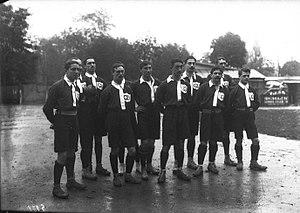
France - Angleterre, 01/11/1906, Paris. Équipe de France de football. De gauche à droite
Zacharie Baton est un footballeur français né le 20 septembre 1886 à Arras et mort le 21 février 1925 à Paris 9ᵉ.
Deux matches officiels ont lieu pour l'équipe de France de football en 1906 qui se soldent par deux défaites et surtout par l'une des plus importantes de son histoire à domicile face à une équipe amateur représentant l'Angleterre. Pour ce match les bleus ont joué en rouge et Julien Verbrugghe devient, à 16 ans et 10 mois, le plus jeune international français. À la 66ᵉ minute, l'arbitre accorde un penalty pour un main involontaire de Fernand Canelle. Vivian John Woodward le tire exprès en dehors du cadre.
L'équipe de France de football, créée en 1904, est l'équipe nationale qui représente la France dans les compétitions internationales masculines de football, sous l'égide de la Fédération française de football. Elle consiste en une sélection des meilleurs joueurs français. Les joueurs sont traditionnellement appelés Les Tricolores ou encore Les Bleus. De nos jours c'est cette dernière appellation qui est la plus usitée.
Le championnat de France de football de l'USFSA est une compétition française de football, disputée annuellement entre 1894 et 1914 puis en 1919 et organisée par l'Union des sociétés françaises de sports athlétiques (USFSA).
Louis Schubart, né le 8 avril 1885 à Lille et mort le 23 novembre 1954 à Beaugency, est un footballeur international français.
Julien Verbrugghe est un footballeur international français mort pour la France.